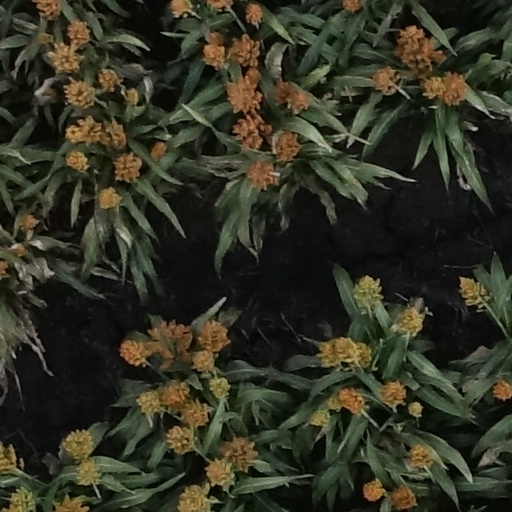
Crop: sorghum